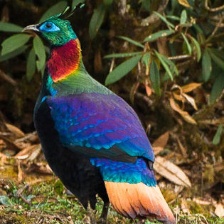
Species: HIMALAYAN MONAL
Scientific name: LOPHOPHORUS IMPEJANUS